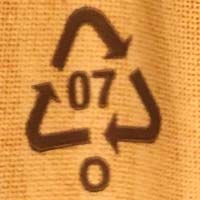
Plastic recycling code class: 7_other_resins